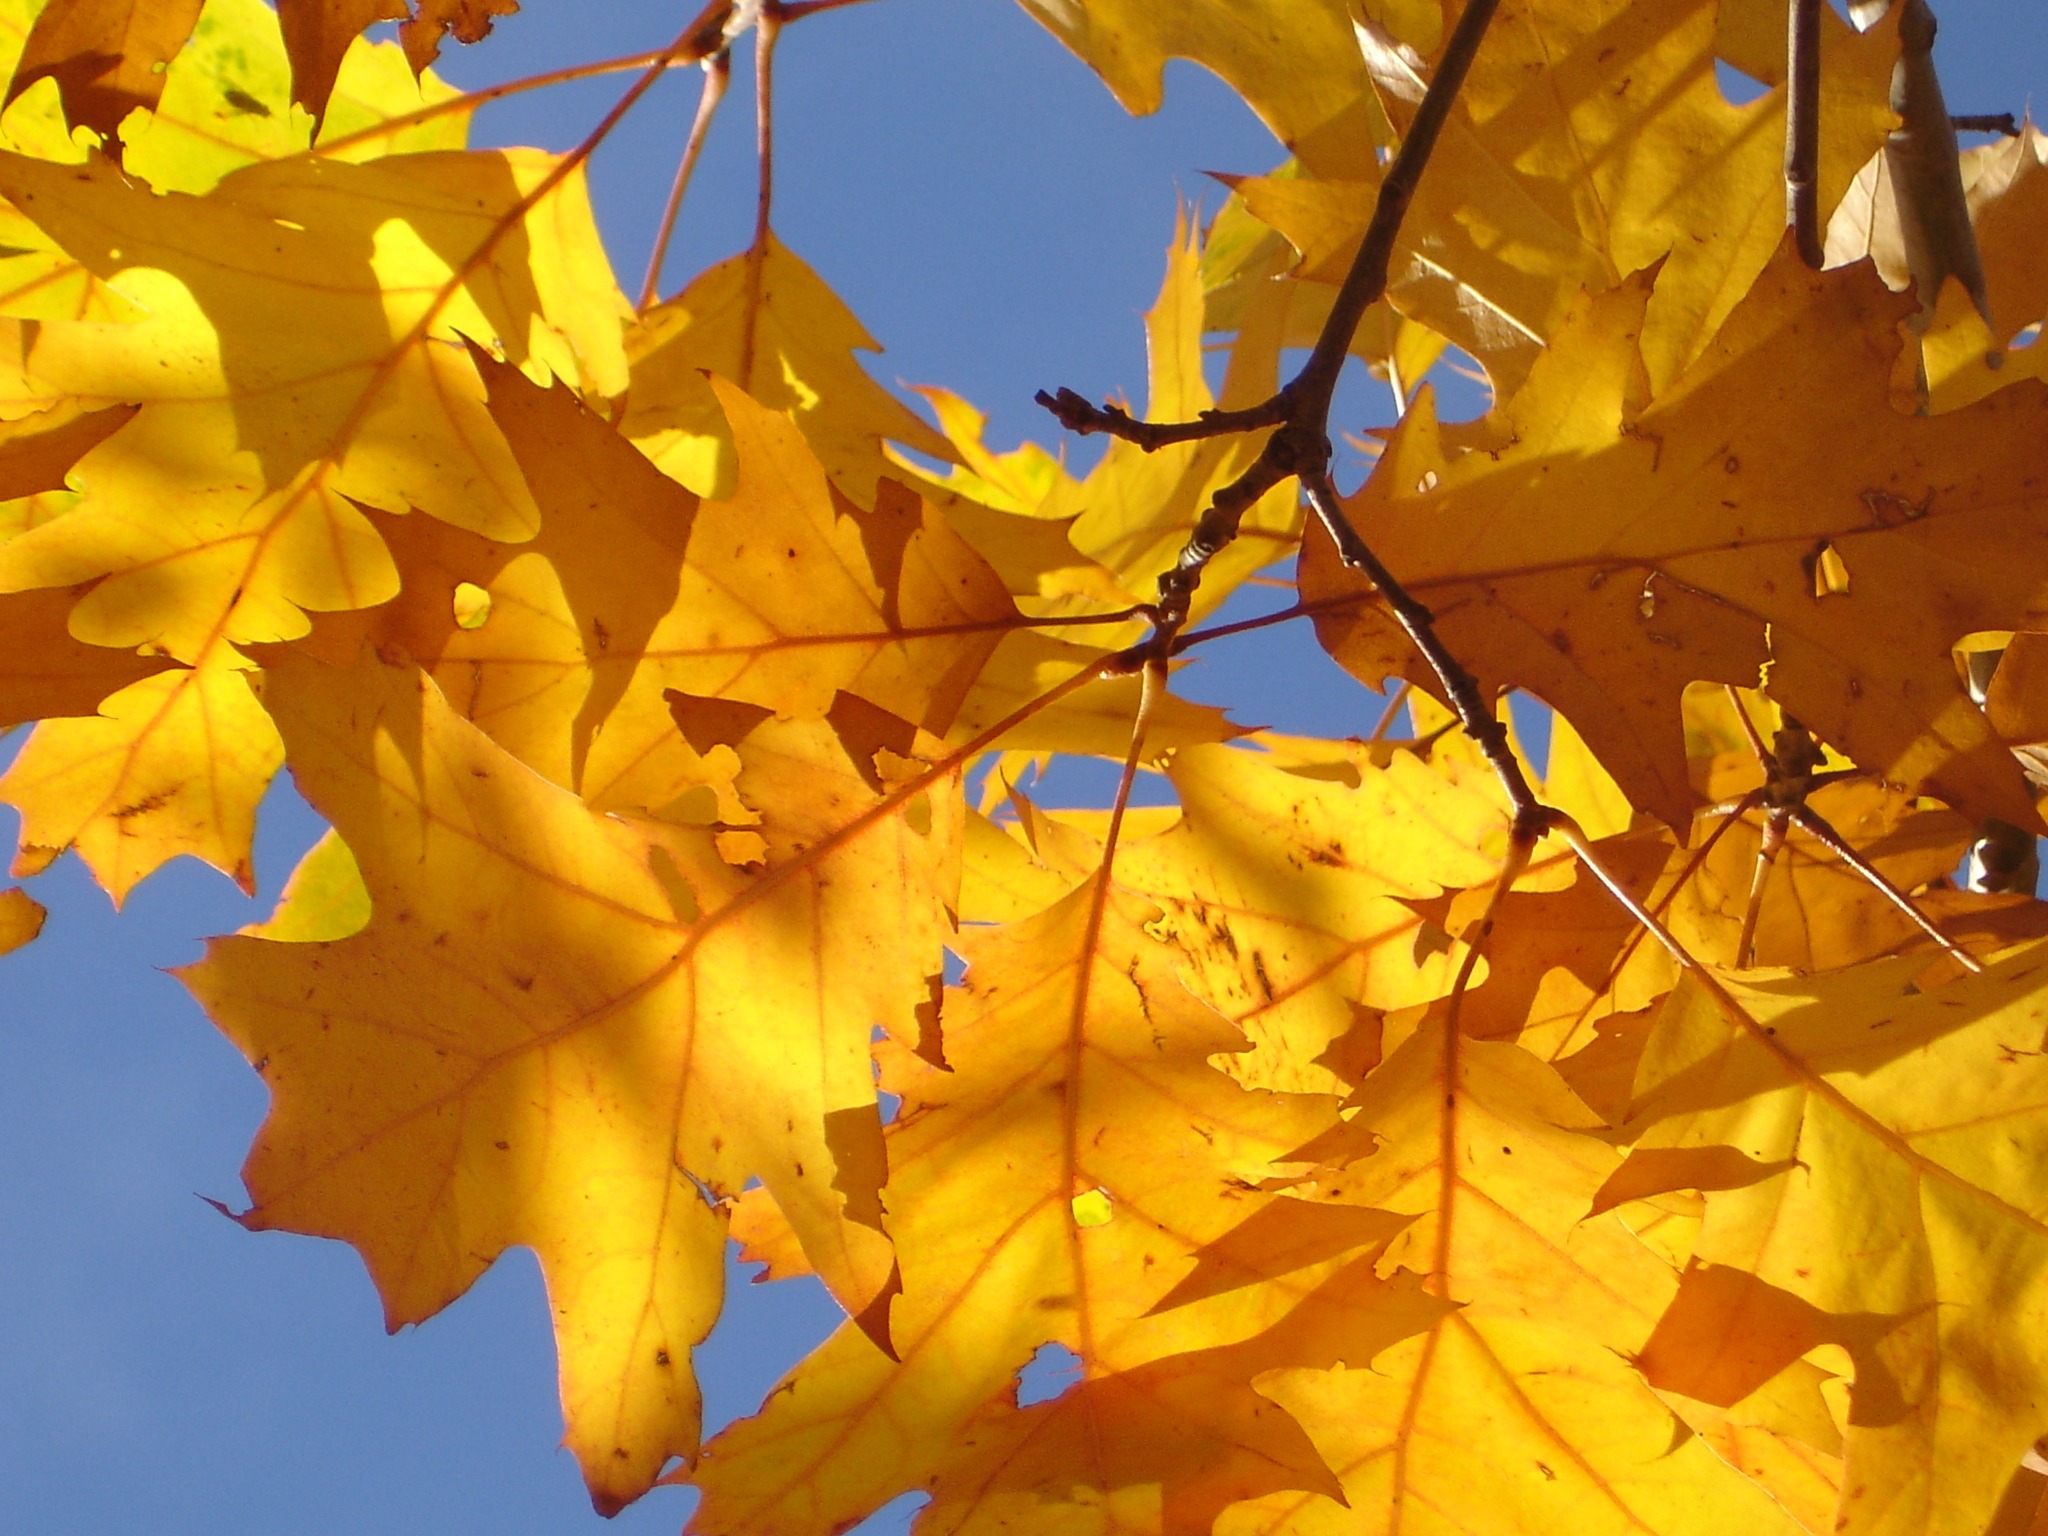
tree, branch, plant, sunlight, leaf, flower, golden, autumn, yellow, season, maple tree, maple leaf, deciduous tree, leaves, bright, oak, fagaceae, oak leaves, spitz oak, red oak, fall foliage, bright yellow, quercus, flowering plant, maidenhair tree, american spitz oak, buchengewaechs, quercus rubra, woody plant, land plant, spitz oak leaves